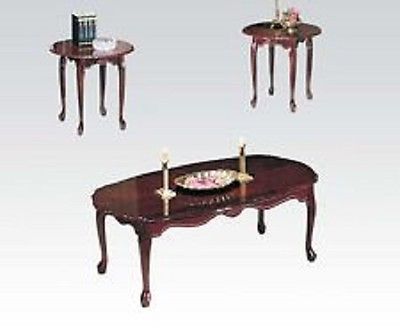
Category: table